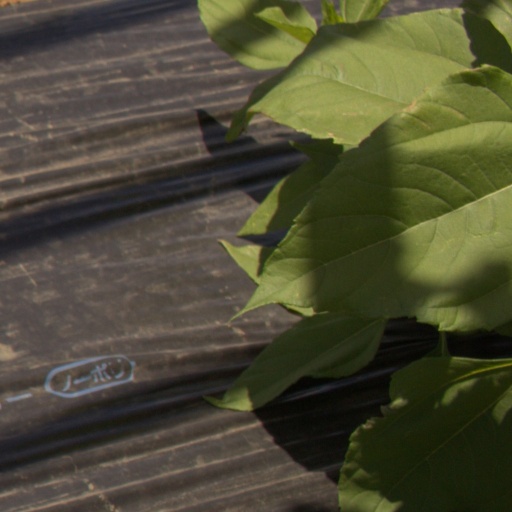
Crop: Jerusalem artichoke